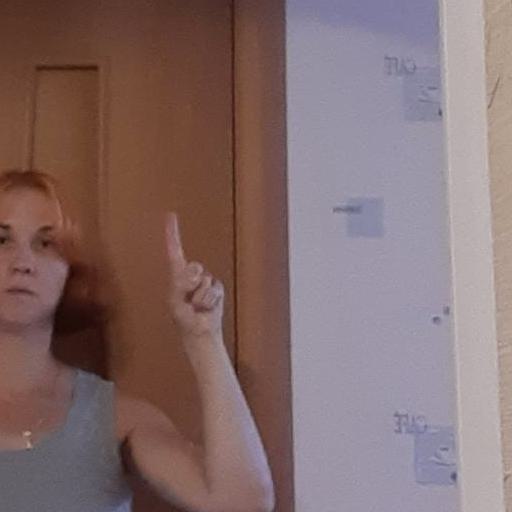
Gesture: one